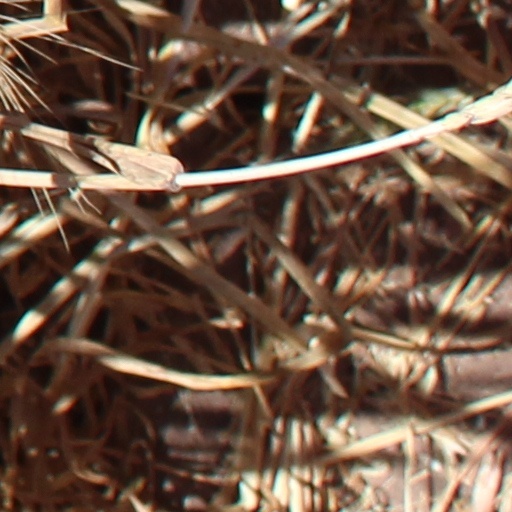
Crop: wheat